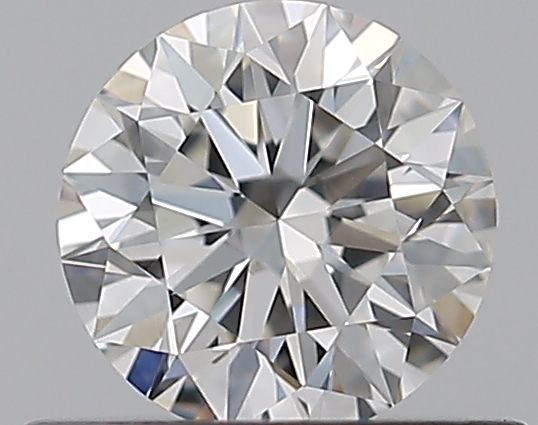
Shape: round
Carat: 0.52
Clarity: VVS1
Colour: G
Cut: EX
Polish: EX
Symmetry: EX
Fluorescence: M
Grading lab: GIA
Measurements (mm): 5.13 x 5.16 x 3.2